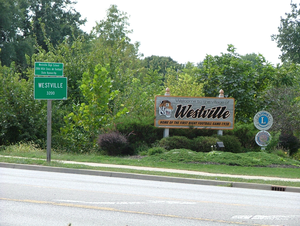
Westville est un village situé au sud de la partie centrale du comté de Vermilion dans l'Illinois, aux États-Unis. Le village est fondé en mai 1873 et incorporé le 21 octobre 1901.